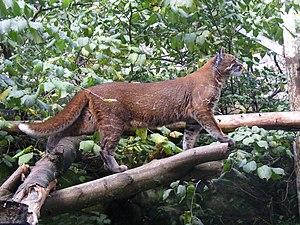
Un Chat de Temminck (Pardofelis temminckii tristis) au zoo d'Edimbourg.
Le Bhoutan est un pays accueillant neuf à onze espèces de félins sauvages et le chat domestique.
Le Chat de Temminck ou Chat doré d'Asie est un félin de taille moyenne du genre Pardofelis. Sa robe est généralement unie et de couleur rousse, mais de nombreuses variations existent, incluant des spécimens mélaniques, tachetés comme l'ocelot ou de couleur grise ; un marquage facial composé de bandes blanches permet de facilement le reconnaître.